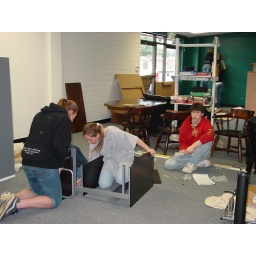
Putting the computer tables together under the supervision of the guy in red!